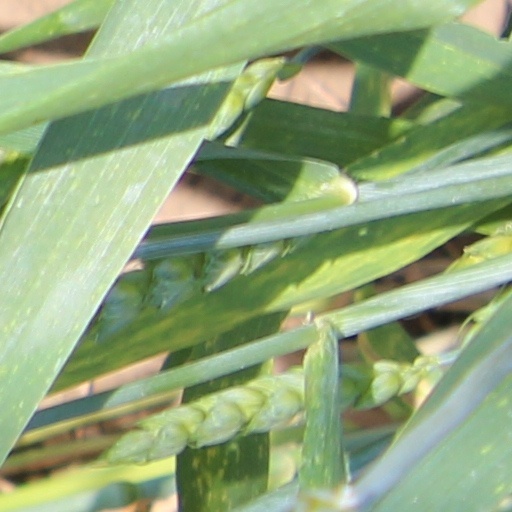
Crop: wheat